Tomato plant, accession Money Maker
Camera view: vertical (180 deg); turntable rotation: 180 degrees
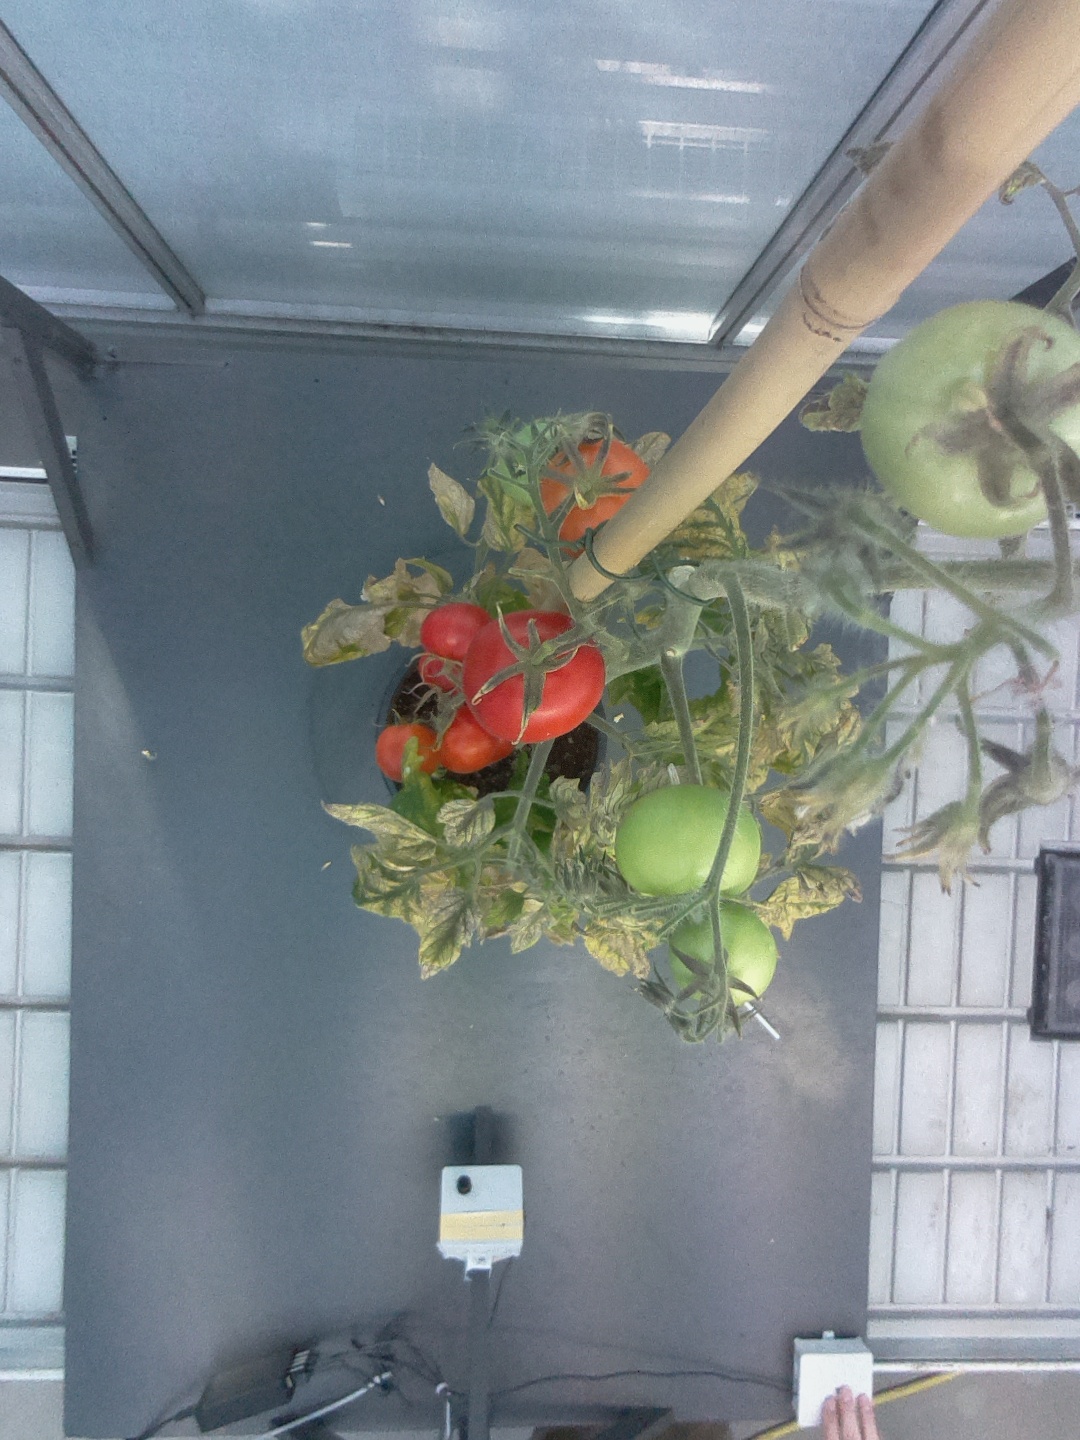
BBCH growth stage 88: 80%-90% of fruits show typical fully ripe color